Naturopathic Physicians Licensing Examinations

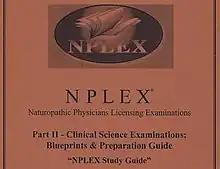
Cover of the 2009 NPLEX Study Guide.

The Naturopathic Physicians Licensing Examinations (NPLEX) are professional licensing exams administered by the North American Board of Naturopathic Examiners (NABNE). Graduates of naturopathic programs accredited by the Council on Naturopathic Medical Education (CNME) are required to pass the exams before being permitted to practice naturopathic medicine in a U.S. state or Canadian province that licenses naturopaths. (Some naturopaths who graduated prior to the advent of the NPLEX were licensed by examinations administered by state licensing boards.)